Metal Slug (1996 video game)

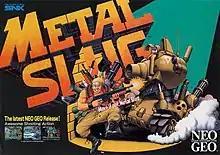
European arcade flyer

is a 1996 run and gun video game developed by Nazca Corporation and originally released by SNK for the Neo Geo MVS arcade system. Set in 2028, the game follows Peregrine Falcon Strike Force soldiers Marco Rossi and Tarma Roving as they seek to overthrow a coup d'état by the Rebel Army, led by Donald Morden.